WTVA

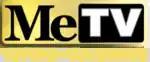
Logo used as MeTV affiliate from December 31, 2011, to August 31, 2012.

Previously, FamilyNet was carried on WTVA-DT2 until December 31, 2011, when it was replaced by MeTV. The subchannel again switched affiliations, this time to ABC, on September 1, 2012; the subchannel replaced WKDH as the ABC affiliate for the Columbus–Tupelo–West Point market, which ceased operations the night before on August 31. The MeTV affiliation was moved to sister-station WLOV-DT 27.2.